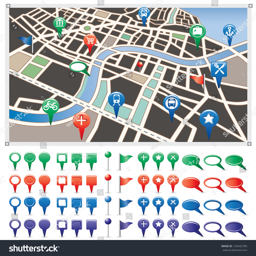
vector illustration of a city map .